Rosella Postorino

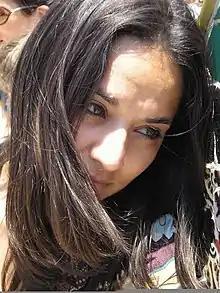
Rosella Postorino

Rosella Postorino (Reggio Calabria, 1978) is an Italian author. In 2013, she won the "International Prize Città di Penne", and in 2018 she won the Rapallo Carige Prize and the Premio Campiello.